Spider-tailed horned viper

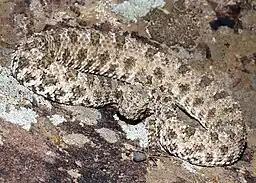
The snake's conspicuous tail contrasts with the rest of its body, which is well-camouflaged with disruptive coloration

The snake is a Peckhamian mimic. The tail resembles an arachnid, and the authors who described the species speculated that it was used as a lure to attract birds, as a digested lark had been found in the stomach of the paratype specimen.